Question: Please indicate a possible affordance area of baseball bat that can be used for swinging
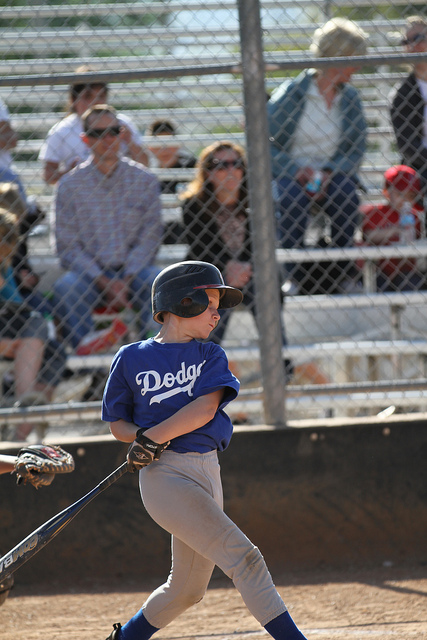
Answer: [96.975, 438.285, 155.005, 496.553]